Hans Prinzhorn

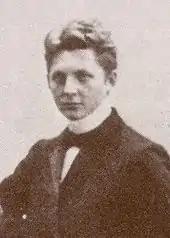
Hans Prinzhorn (1904)

Hans Prinzhorn (6 June 1886 – 14 June 1933) was a German psychiatrist and art historian.